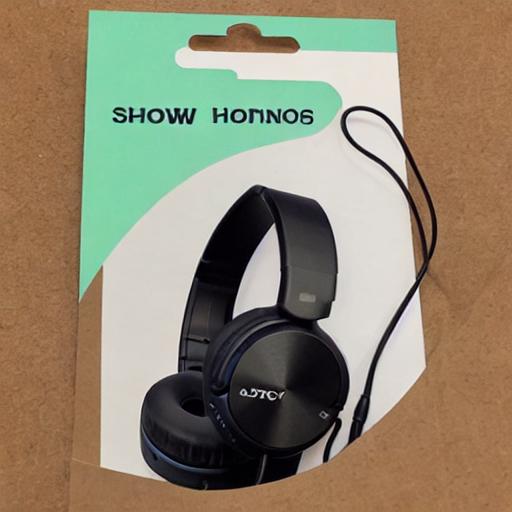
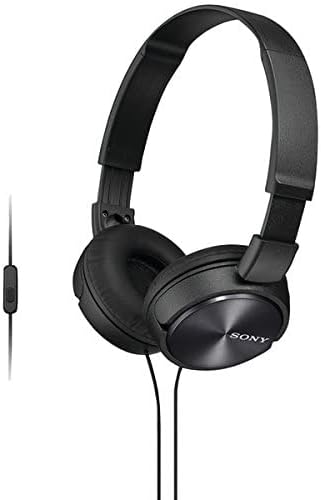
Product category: headphones
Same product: no